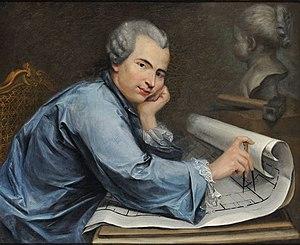
Perrache est un quartier historique du sud de la presqu'île à Lyon, aujourd'hui secteur Sud du 2ᵉ arrondissement de la ville.